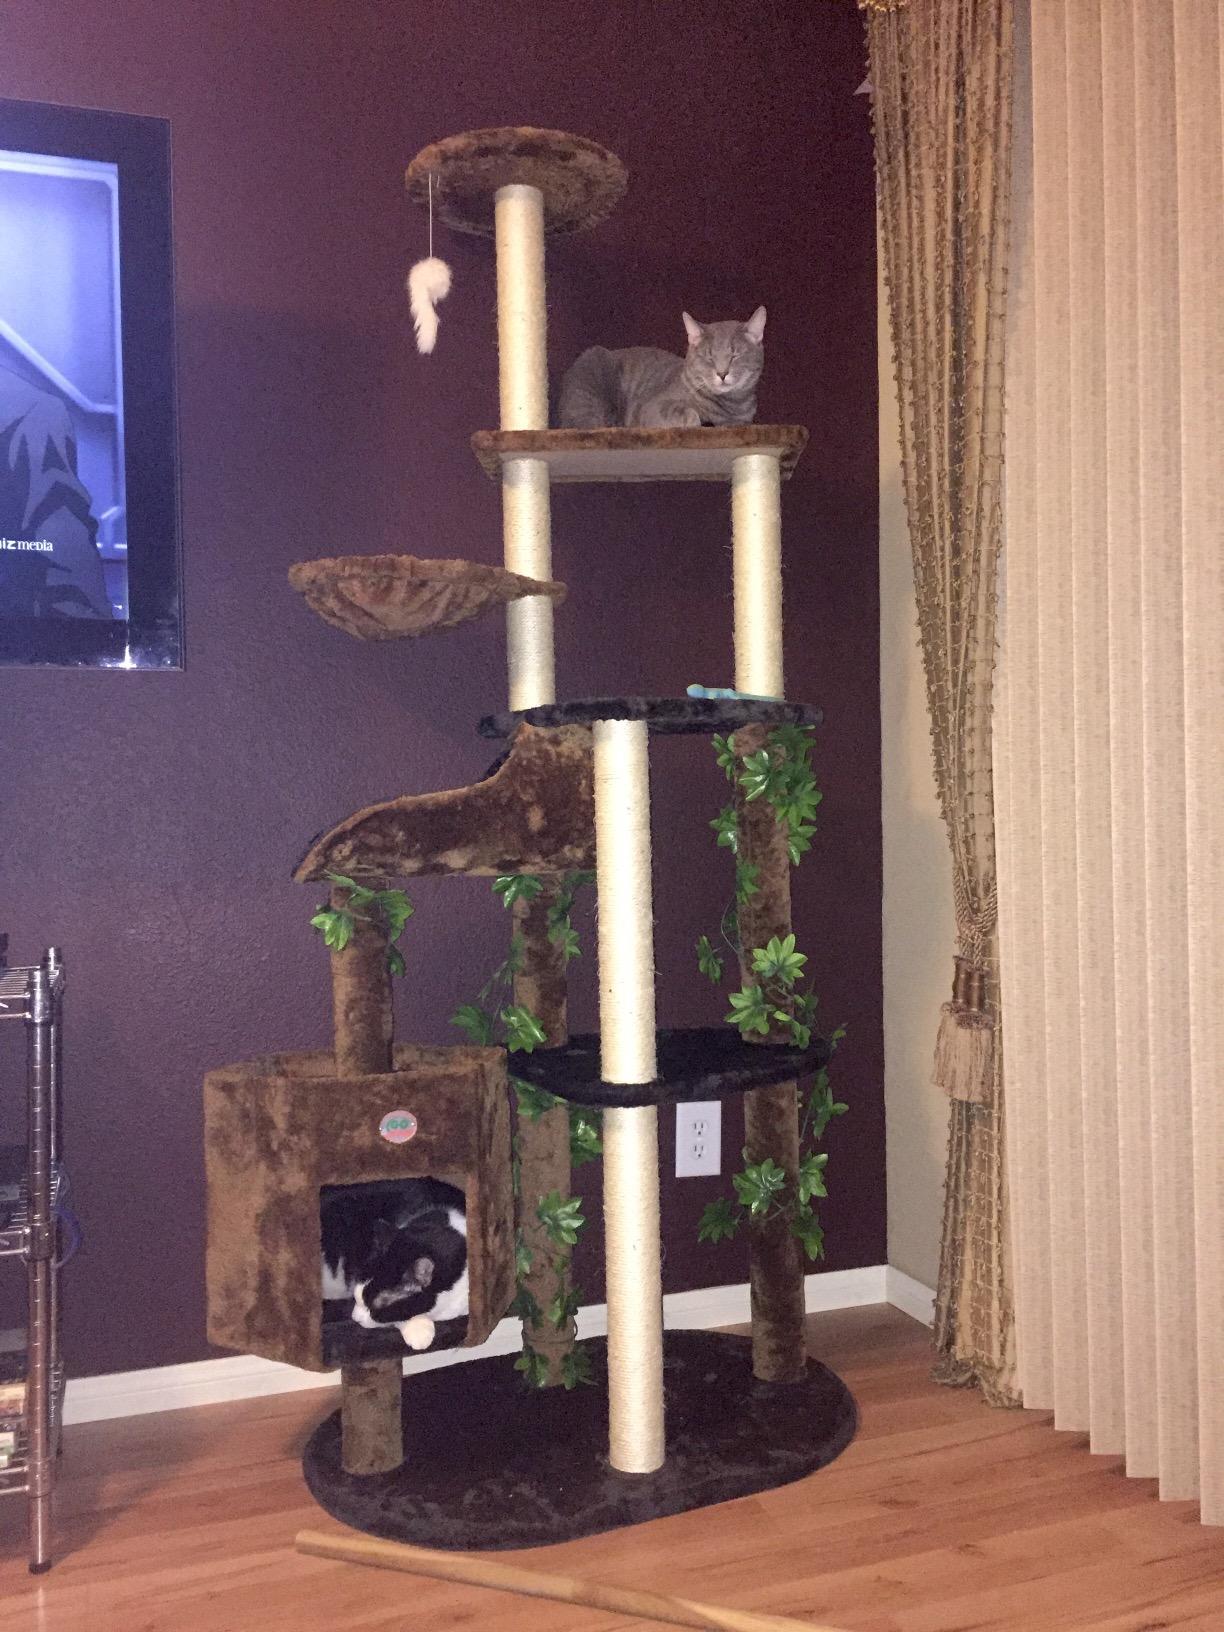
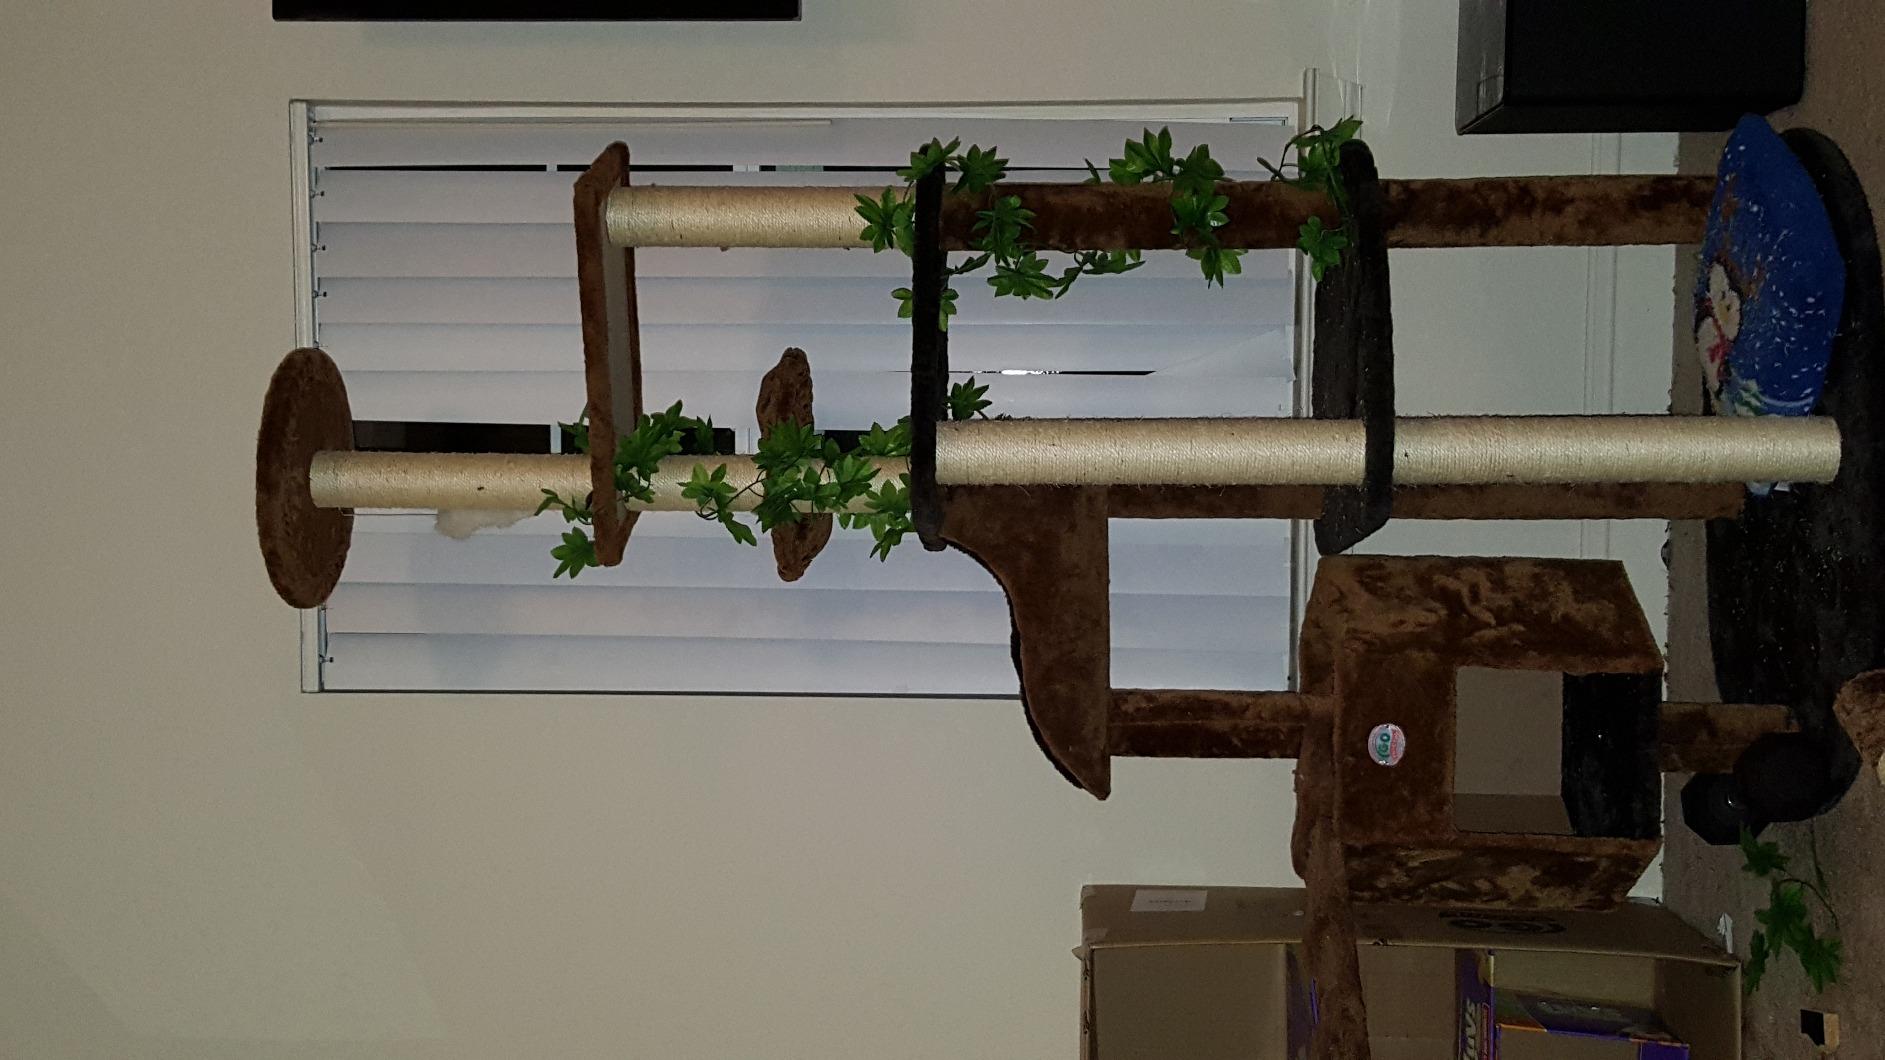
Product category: items_cat tree
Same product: yes